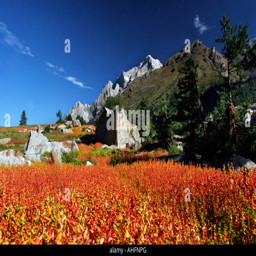
color full fields in valley in the region during monsoon season